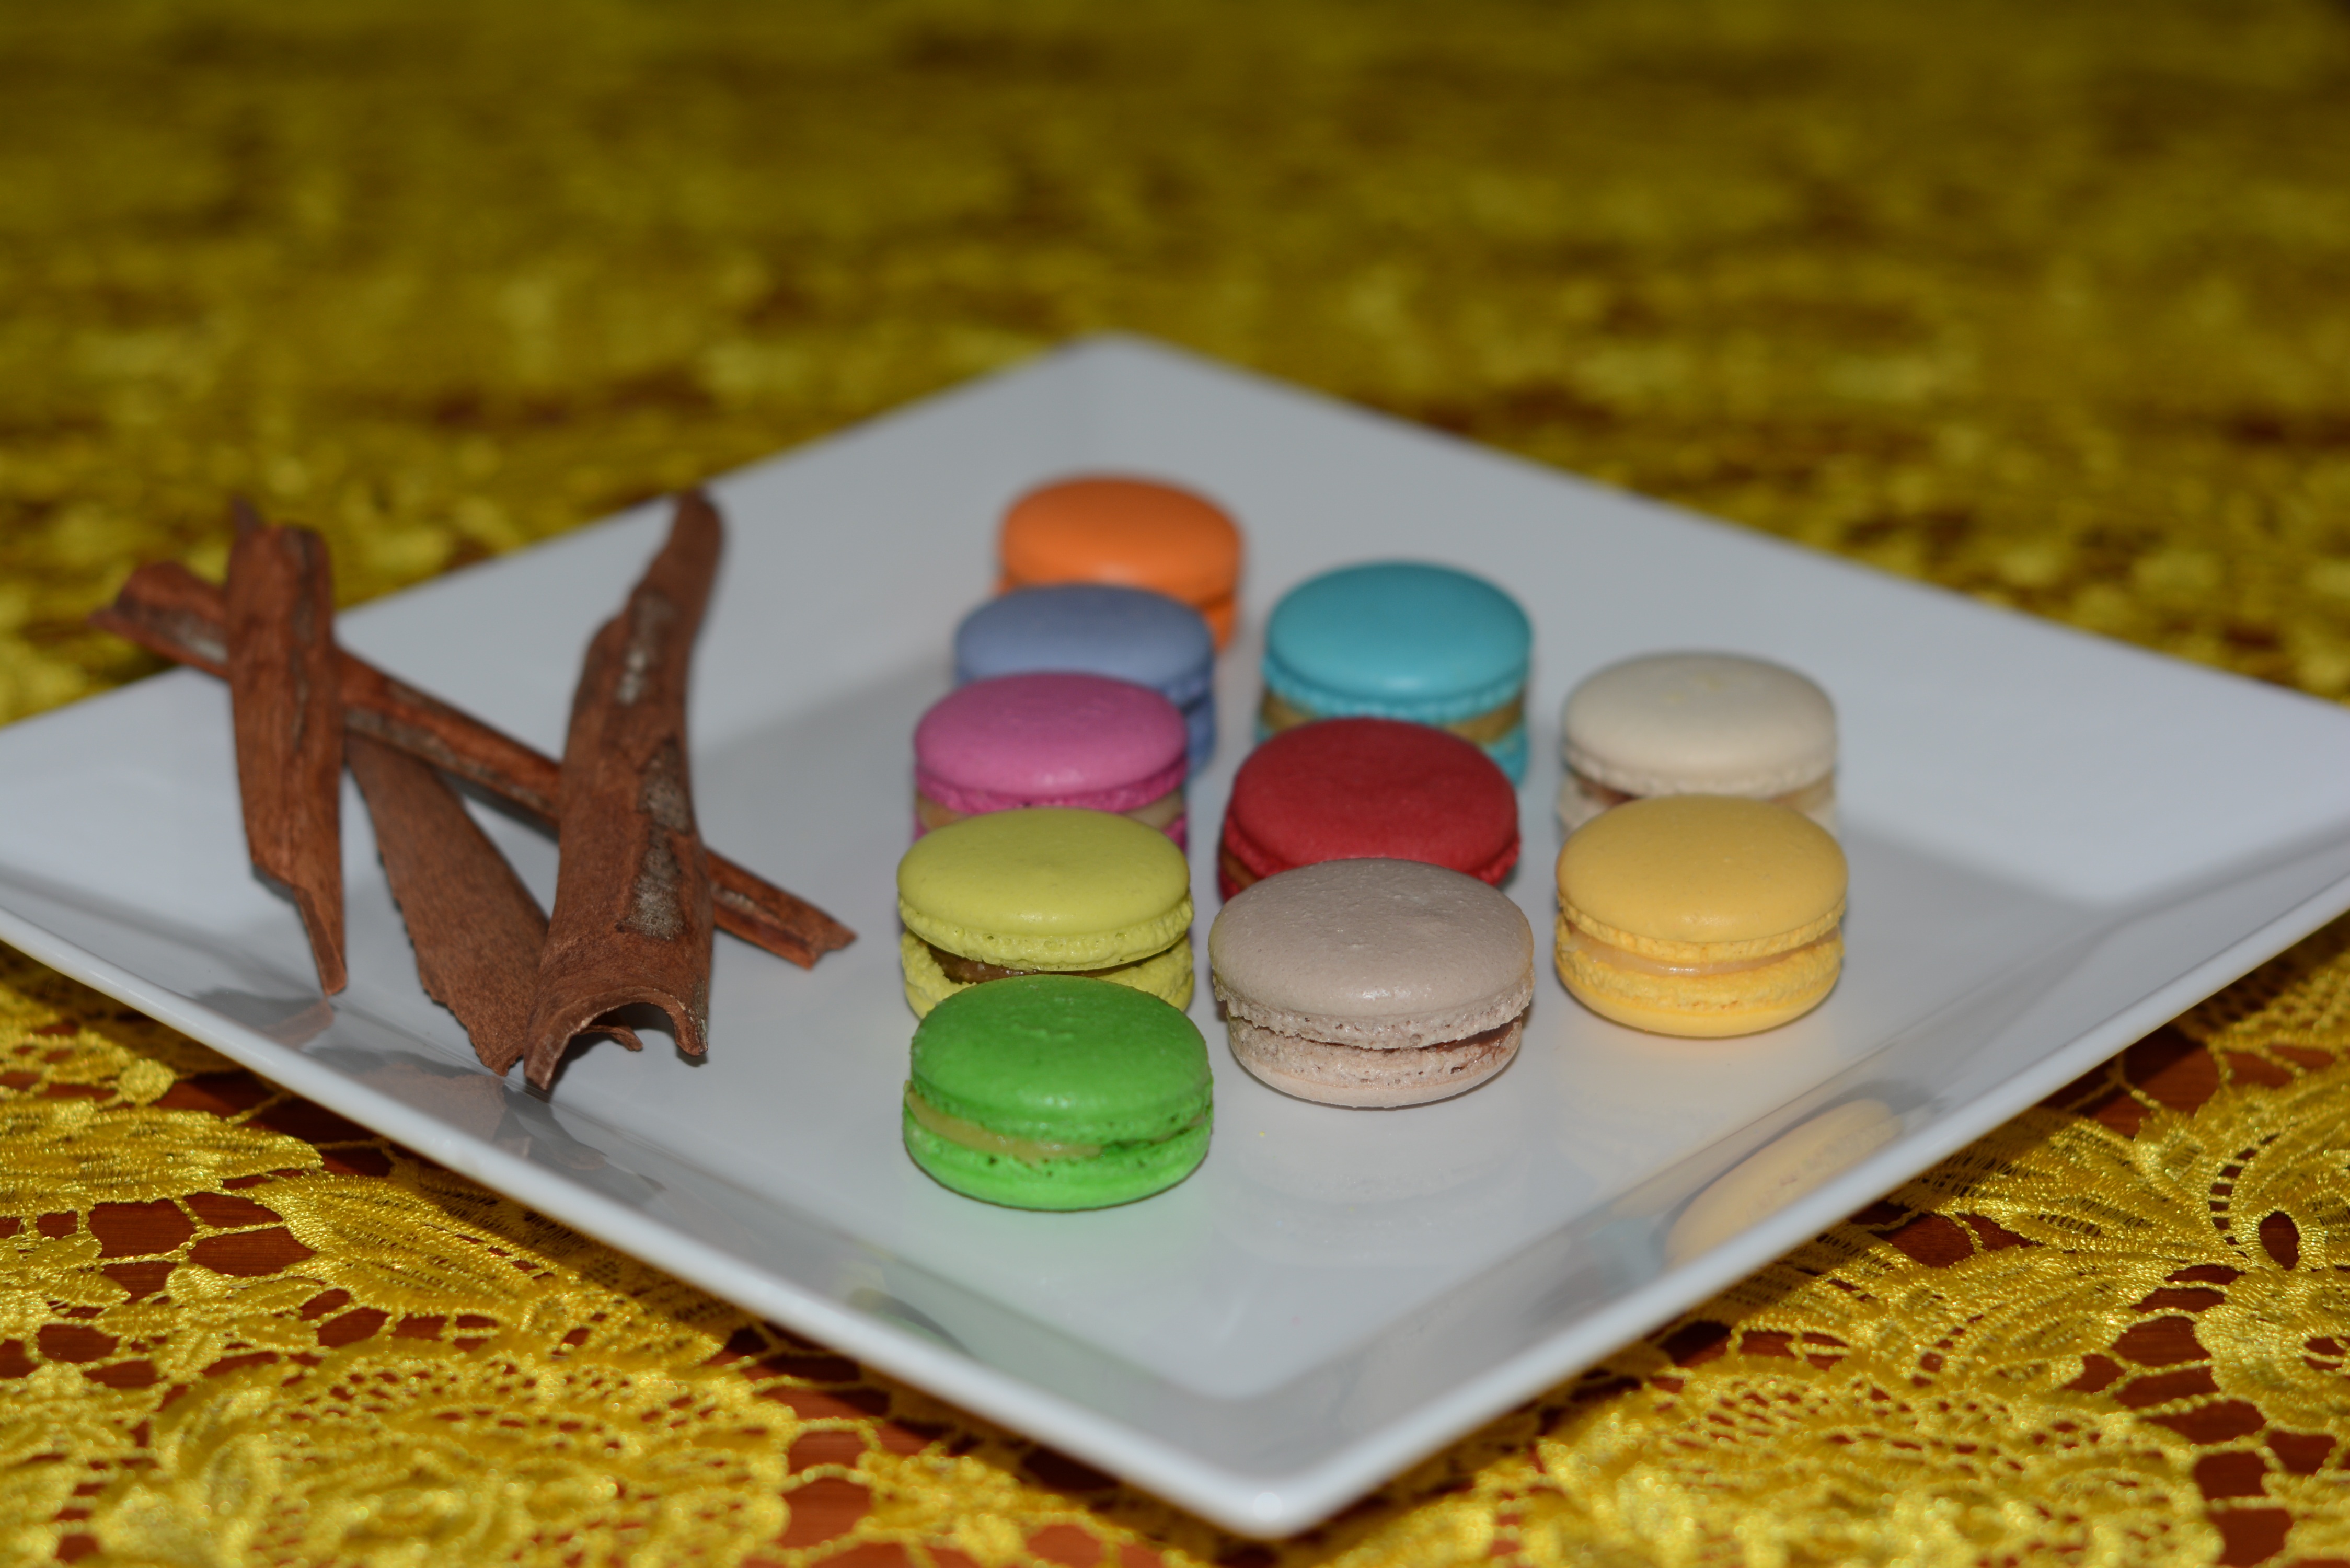
food, color, yellow, baking, macaron, dessert, french, icing, candy